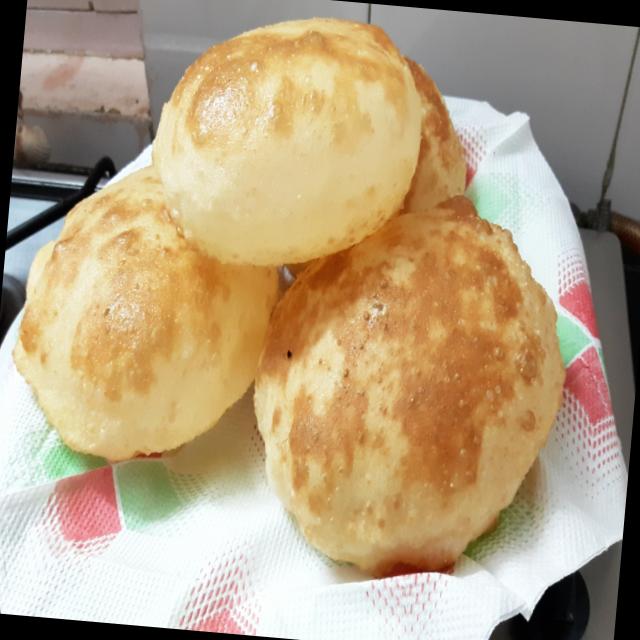
Dish: chole_bhature